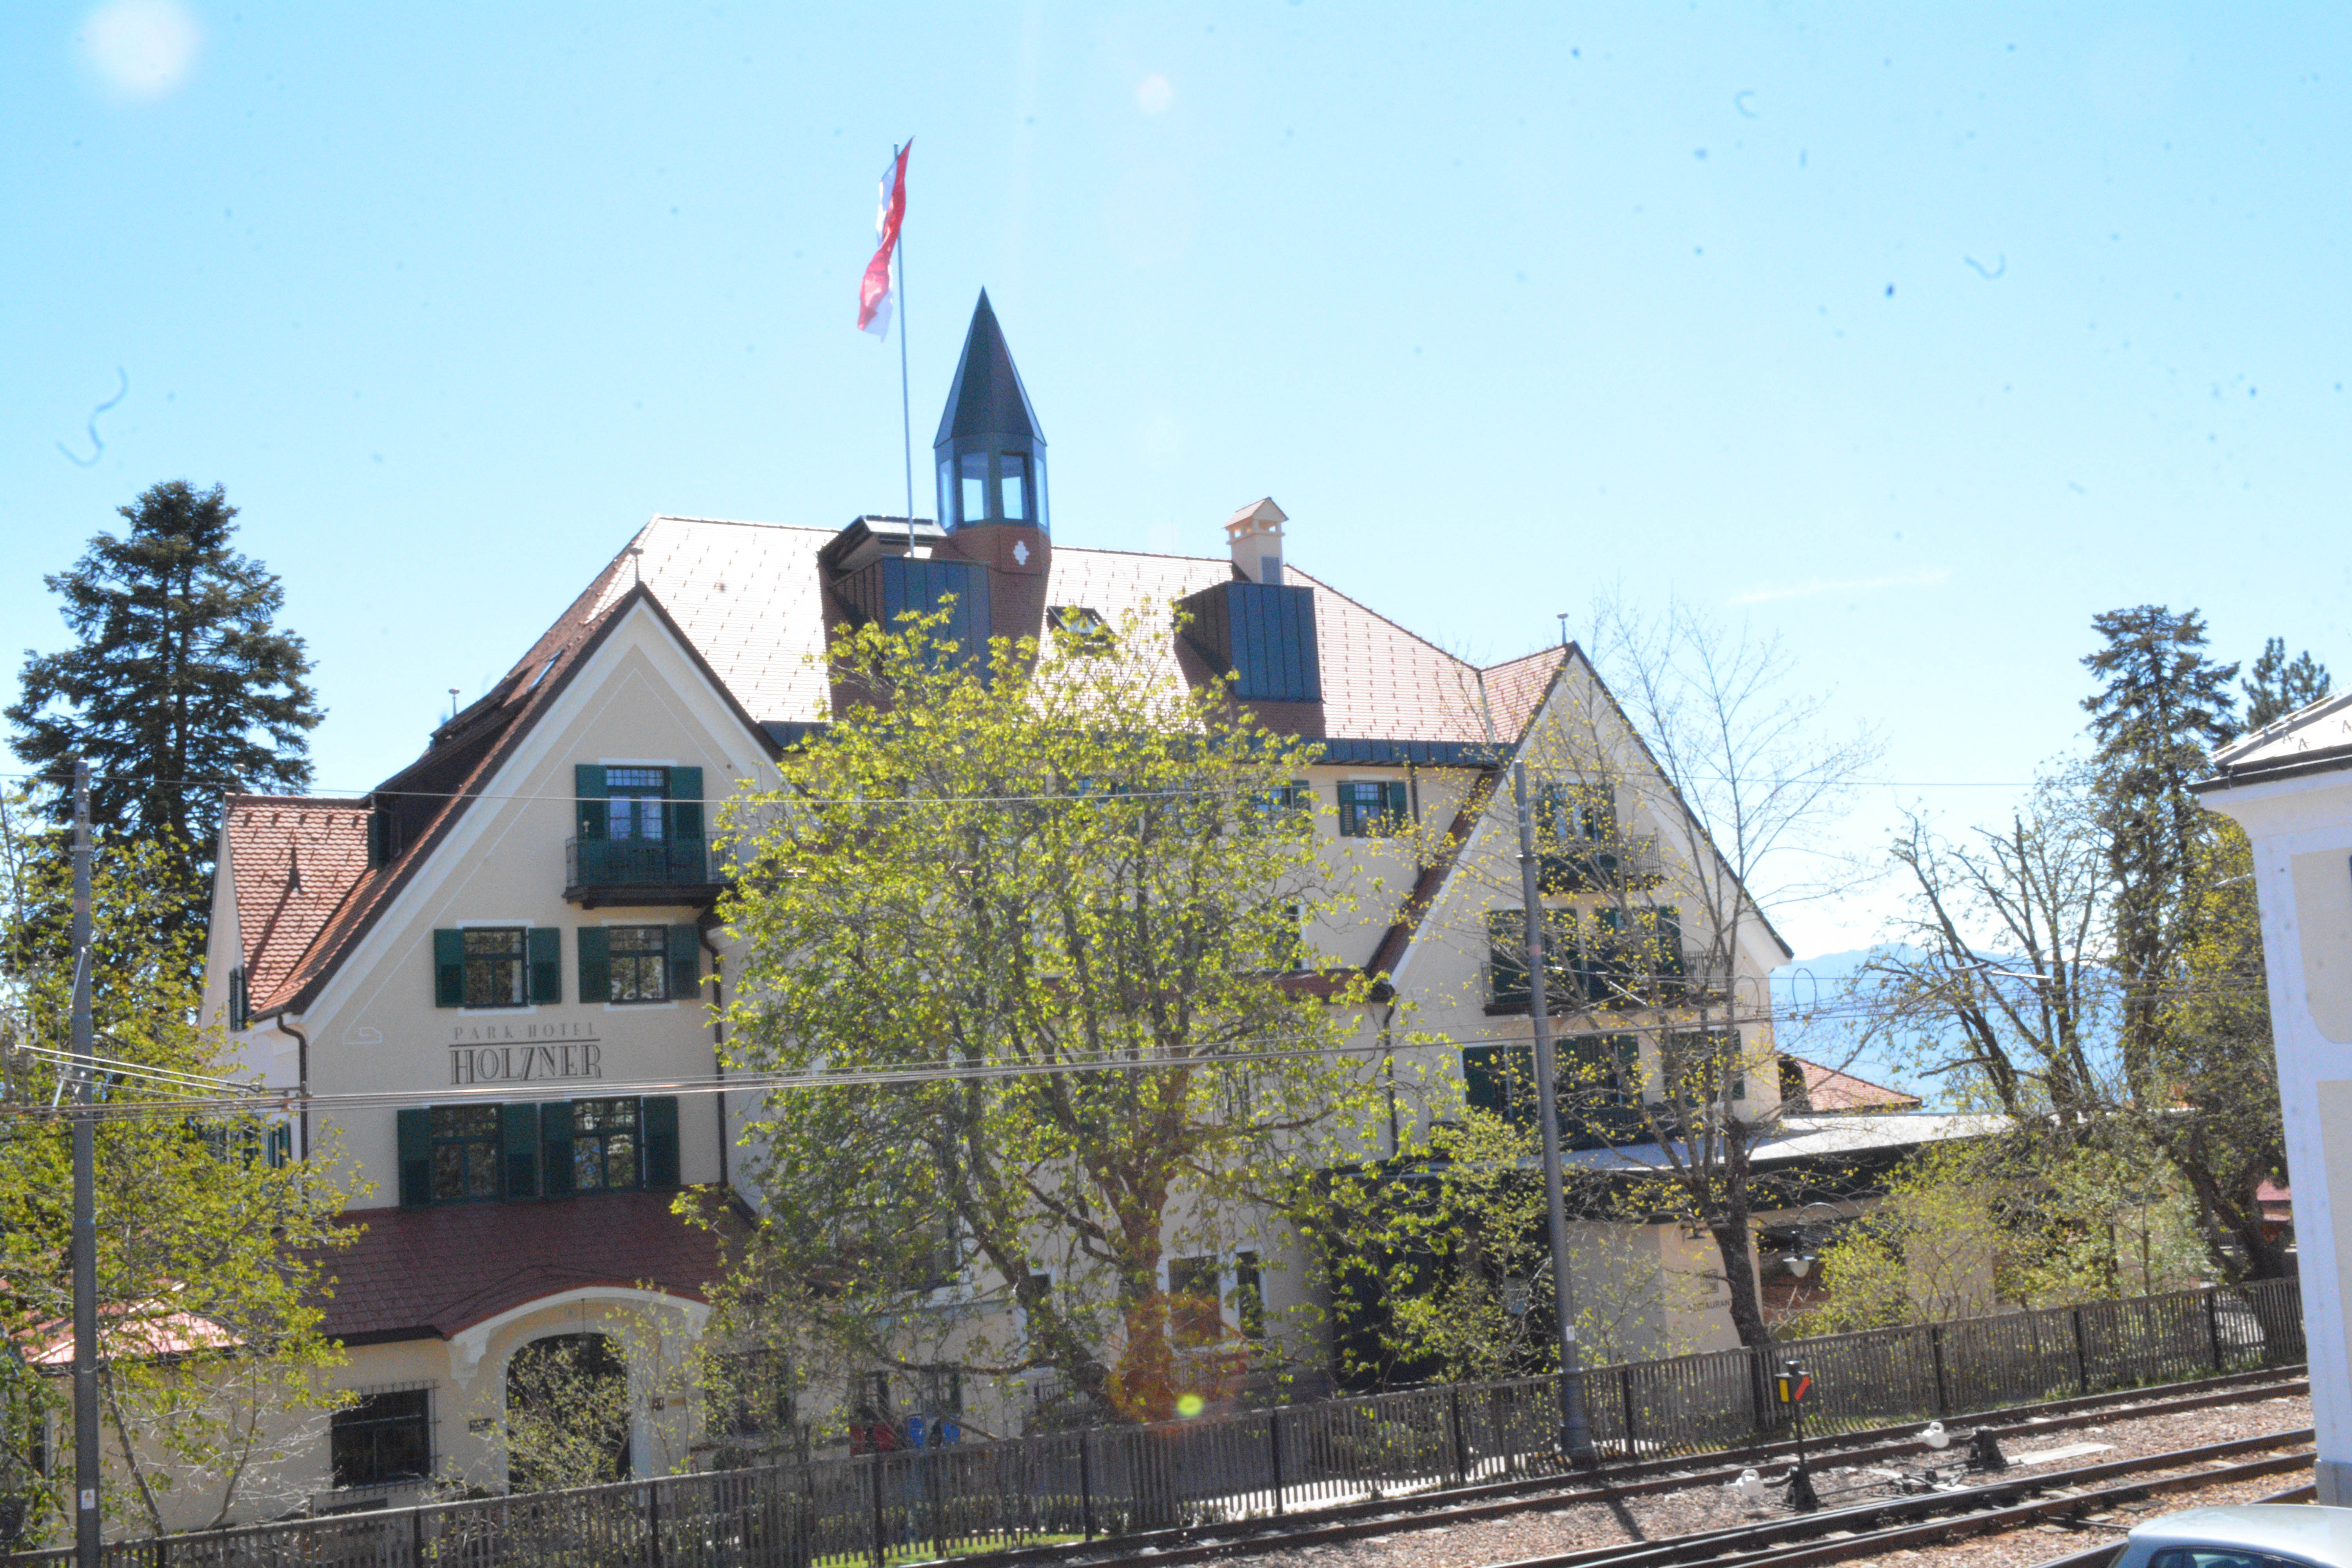
house, town, building, chateau, facade, tourism, place of worship, estate, neighbourhood, tours, residential area